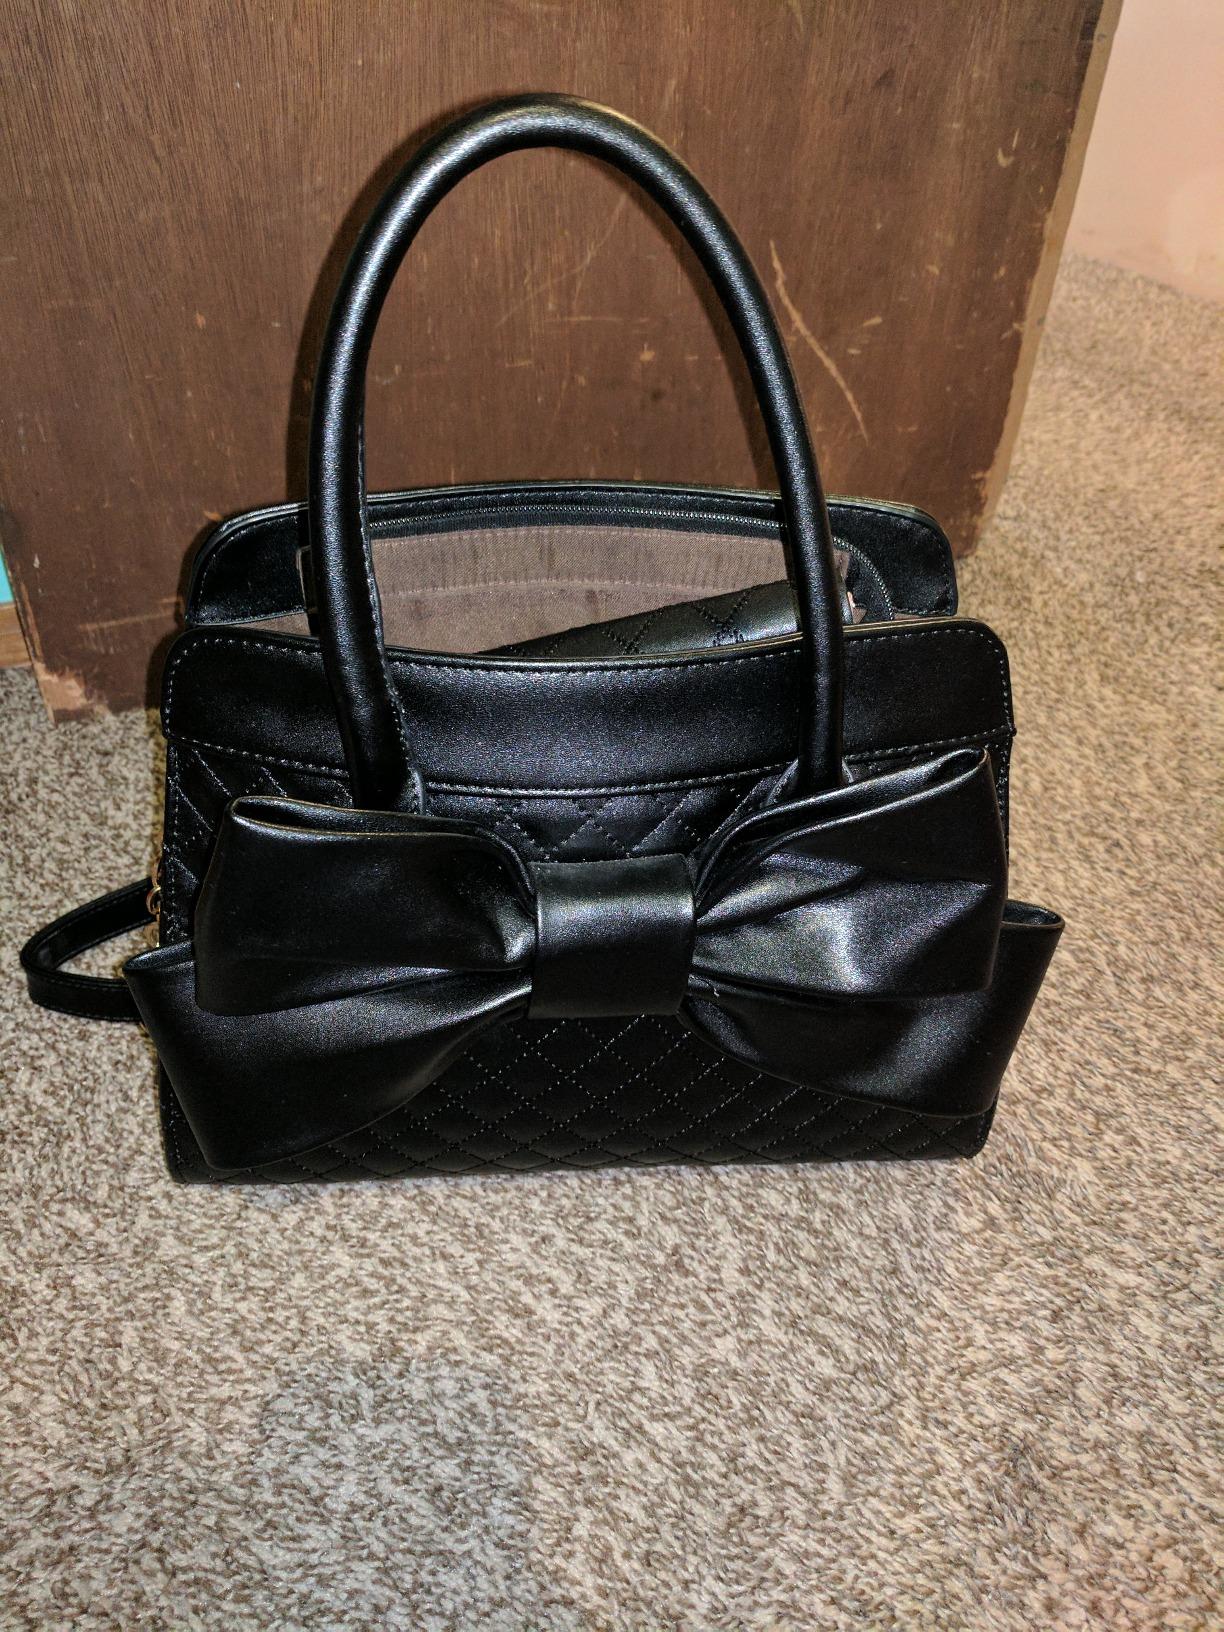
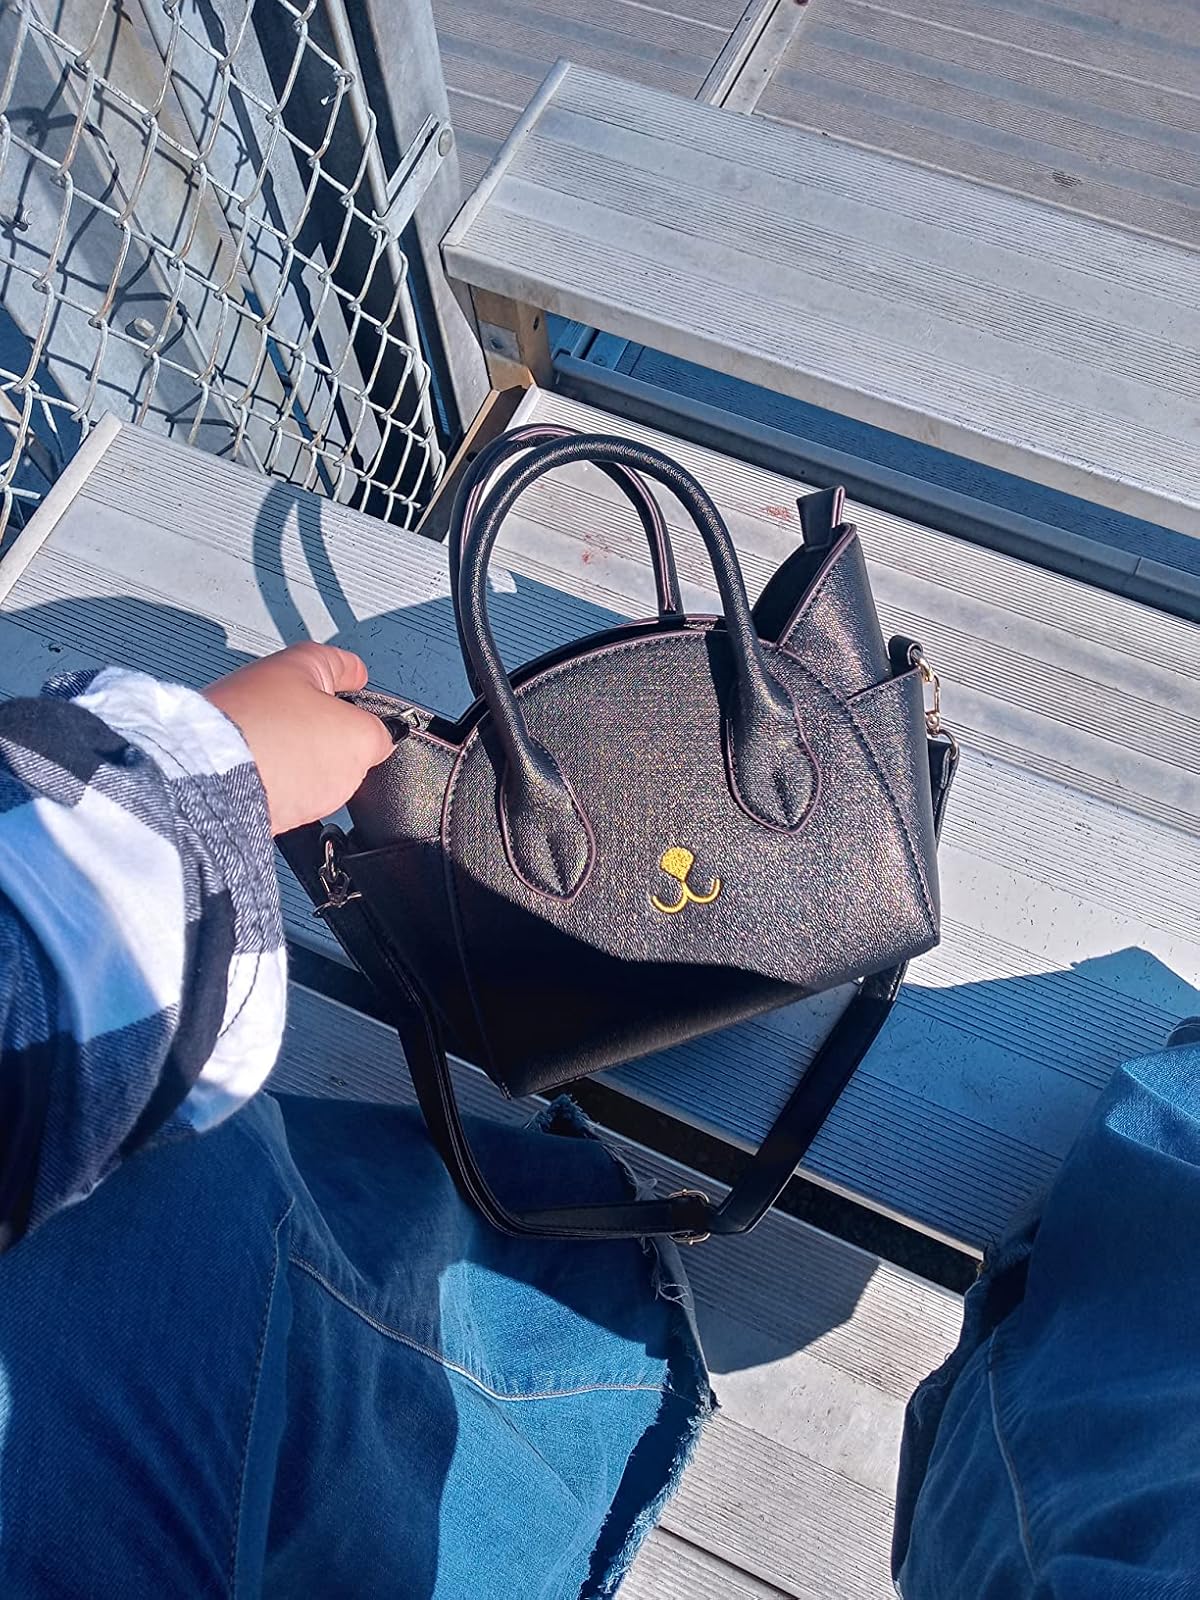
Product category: accessories_handbag
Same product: no